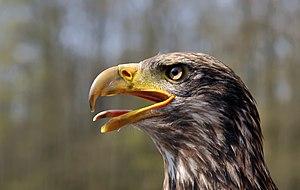
Un Pygargue à tête blanche juvénile.